Hu Xiansu

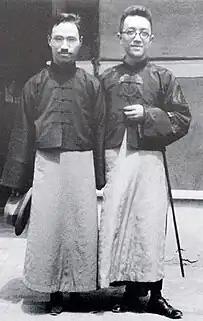

Hu Xiansu or Hu Hsen-Hsu (24 May 1894 – 16 July 1968), courtesy name Buzeng, was a Chinese botanist, scholar, literary critic and educator. He was the founder of plant taxonomy in China and a pioneer of modern botany and paleobotany research in the country. One of his most notable achievements as a botanist was the identification of the living fossil "Metasequoia glyptostroboides" (dawn redwood) in the 1940s, which was previously thought to have been extinct for over 150 million years. This has been considered by some in the scientific community as one of the greatest botanical discoveries of the 20th century.